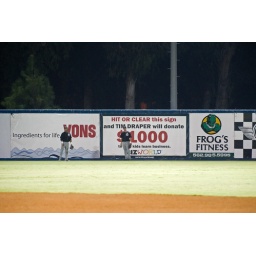
Ryan Lehr ground rule double over the wall